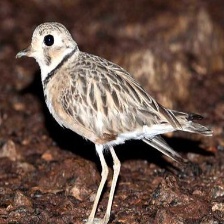
Species: INLAND DOTTEREL
Scientific name: CHARADRIUS AUSTRALIS